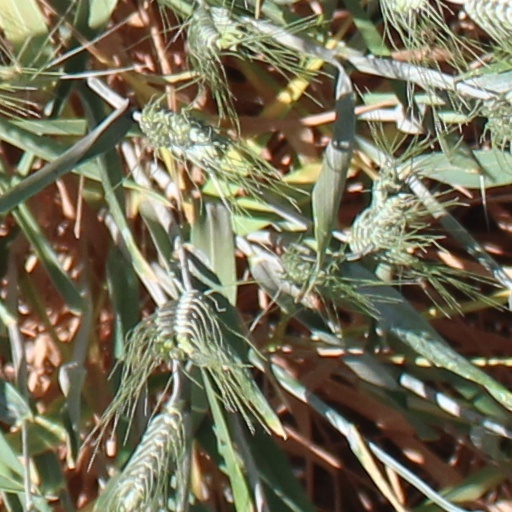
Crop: wheat